Waiting for the End

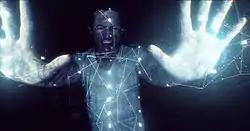
A screenshot of the music video, showing lead singer Chester Bennington being applied with digital effects.

The official music video is directed by Joe Hahn. The video was filmed in September 2010, before the release of "A Thousand Suns" and was released to MTV on Friday October 8, 2010.